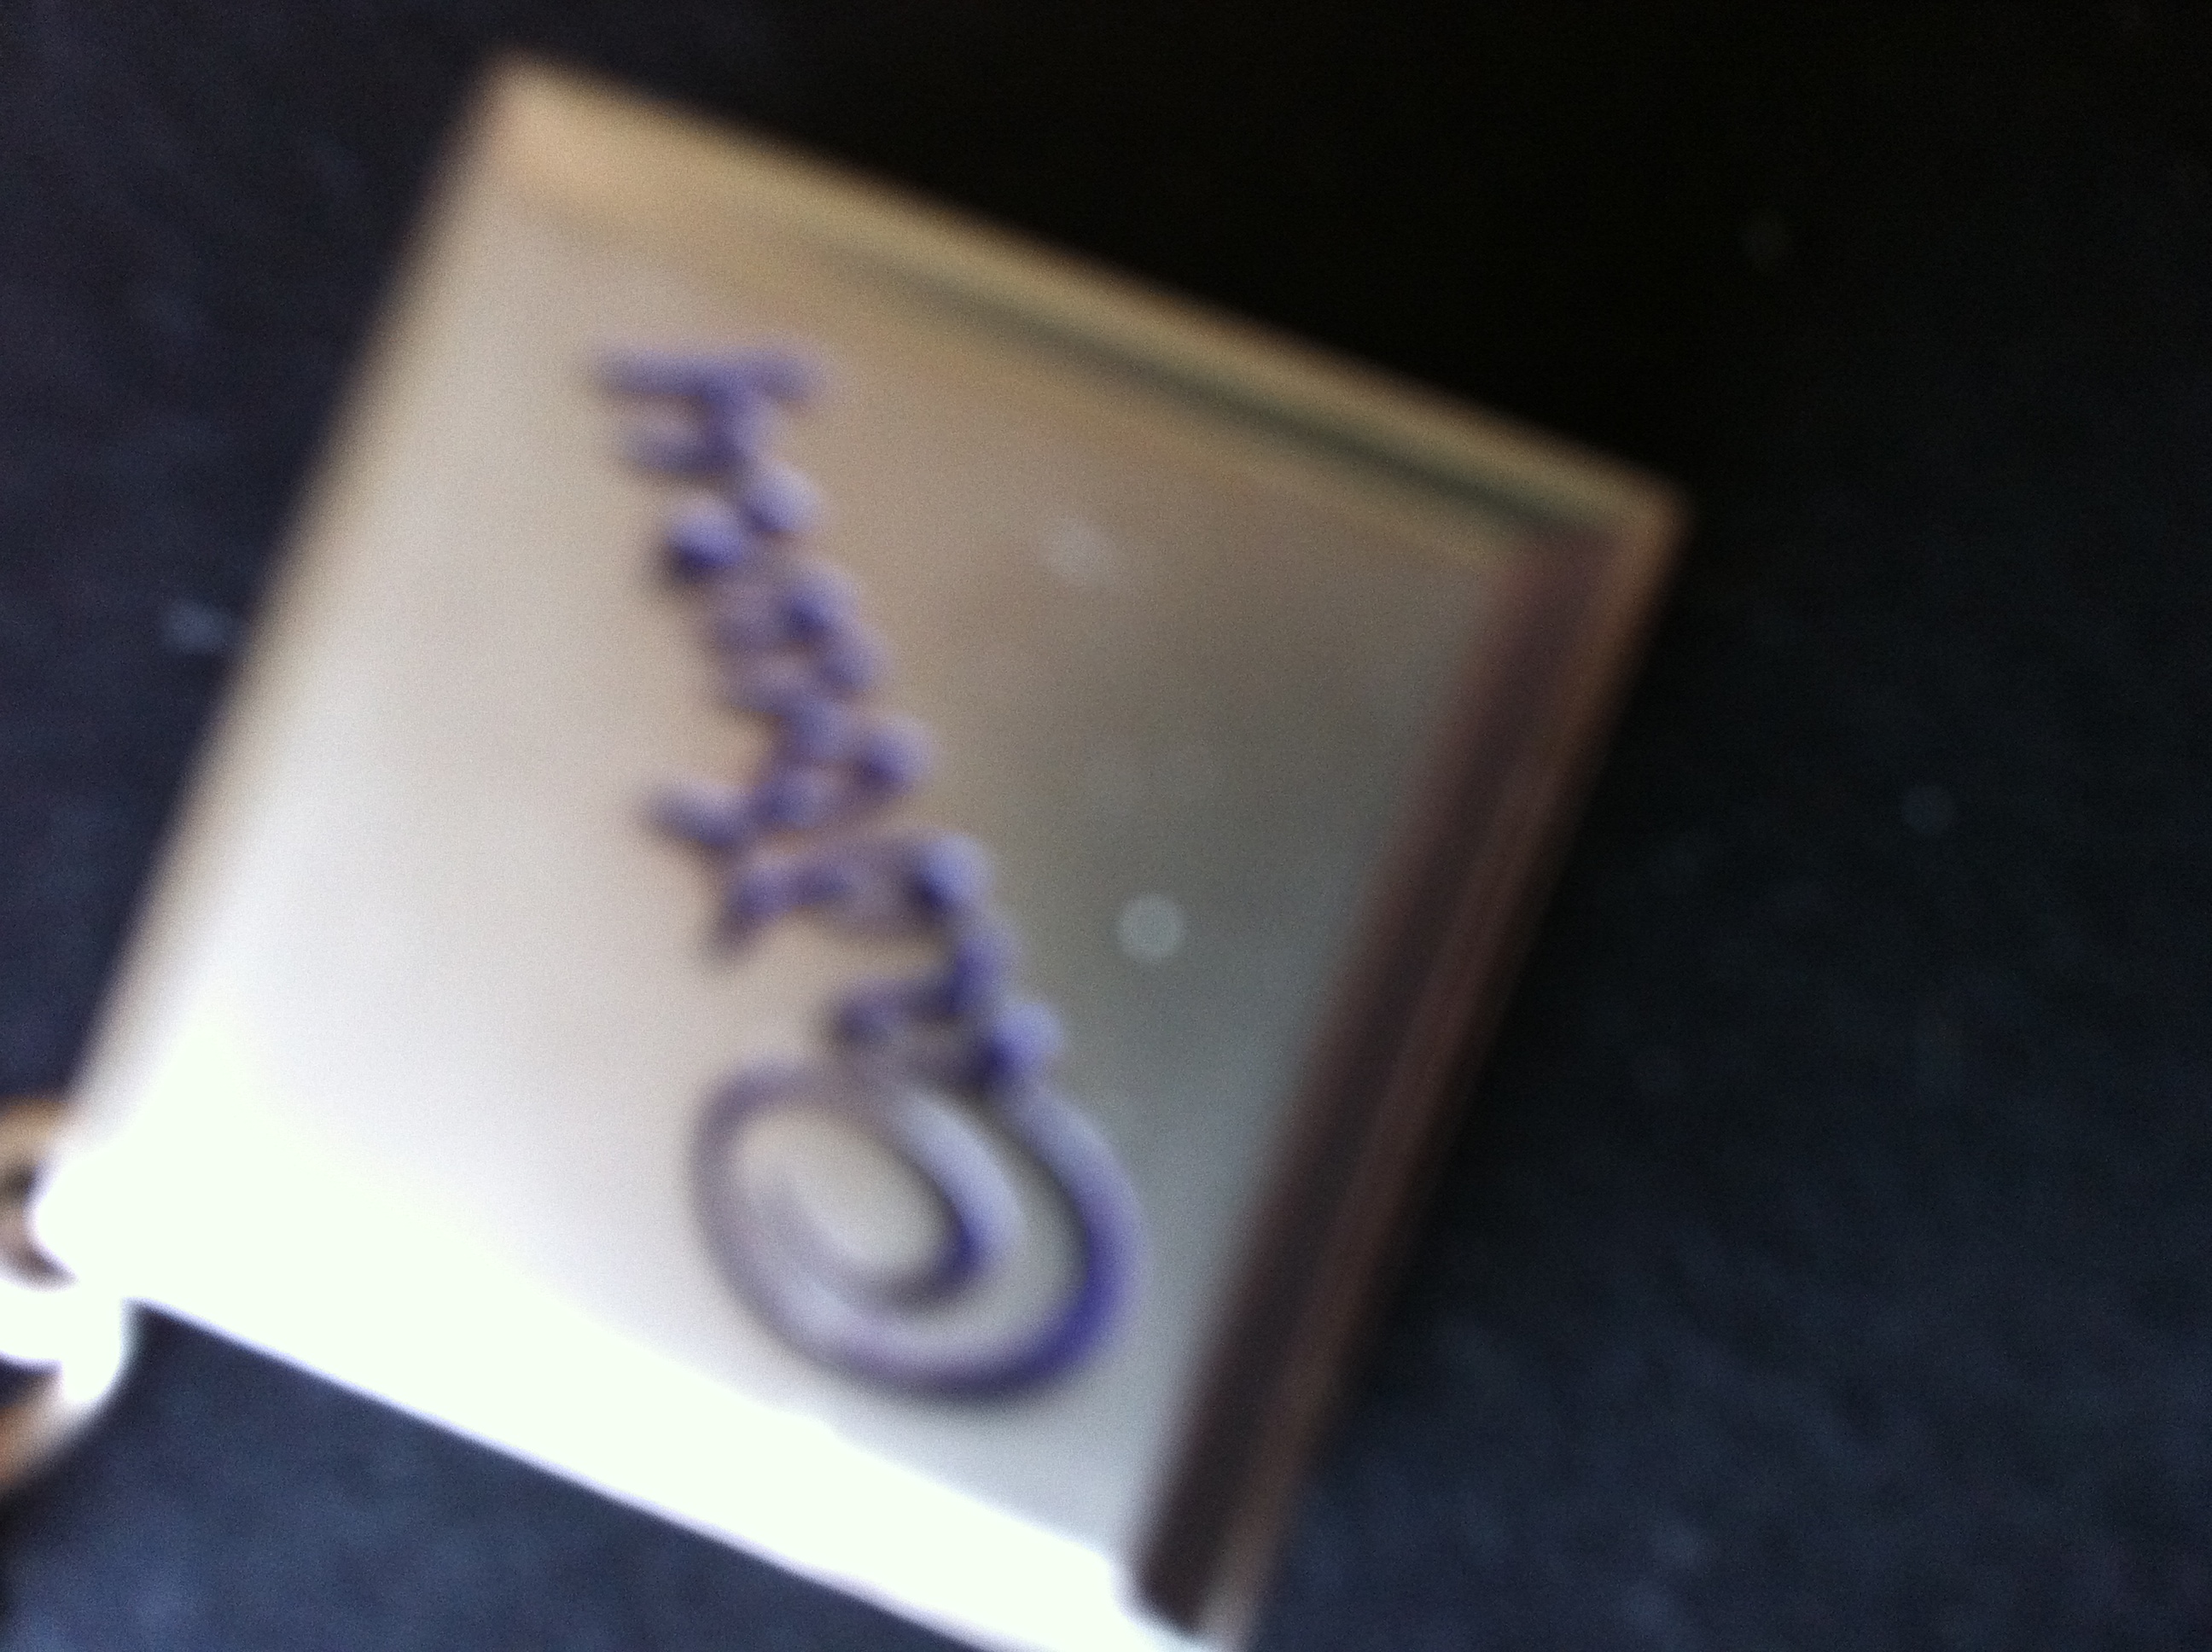Question: What does it say on this key ring please?
Answer: cadbury